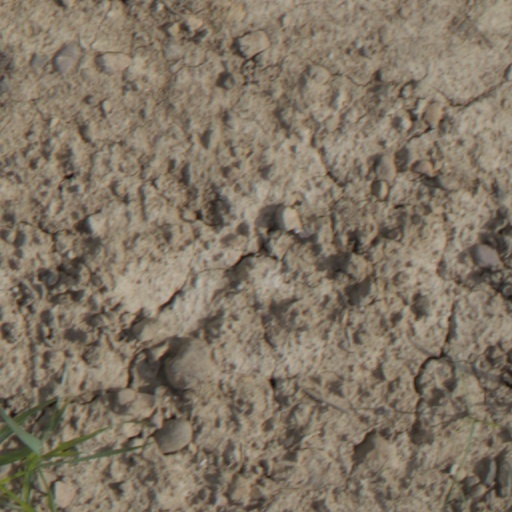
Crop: wheat